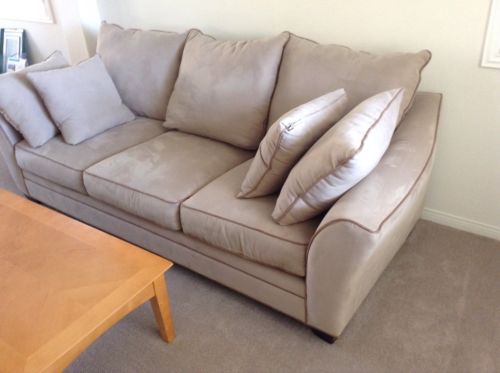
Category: sofa